AnnaLynne McCord

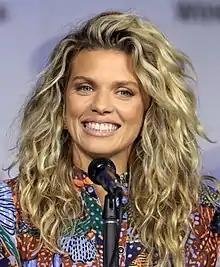
McCord at the 2022 WonderCon

AnnaLynne McCord (born July 16, 1987) is an American actress. Known for playing vixen-type roles, she first gained prominence in 2007 as the scheming Eden Lord on "Nip/Tuck", and as the pampered Loren Wakefield on "American Heiress". From 2008 to 2013, she was on "90210" as Naomi Clark. In 2024, she joined the cast of "Days of Our Lives".